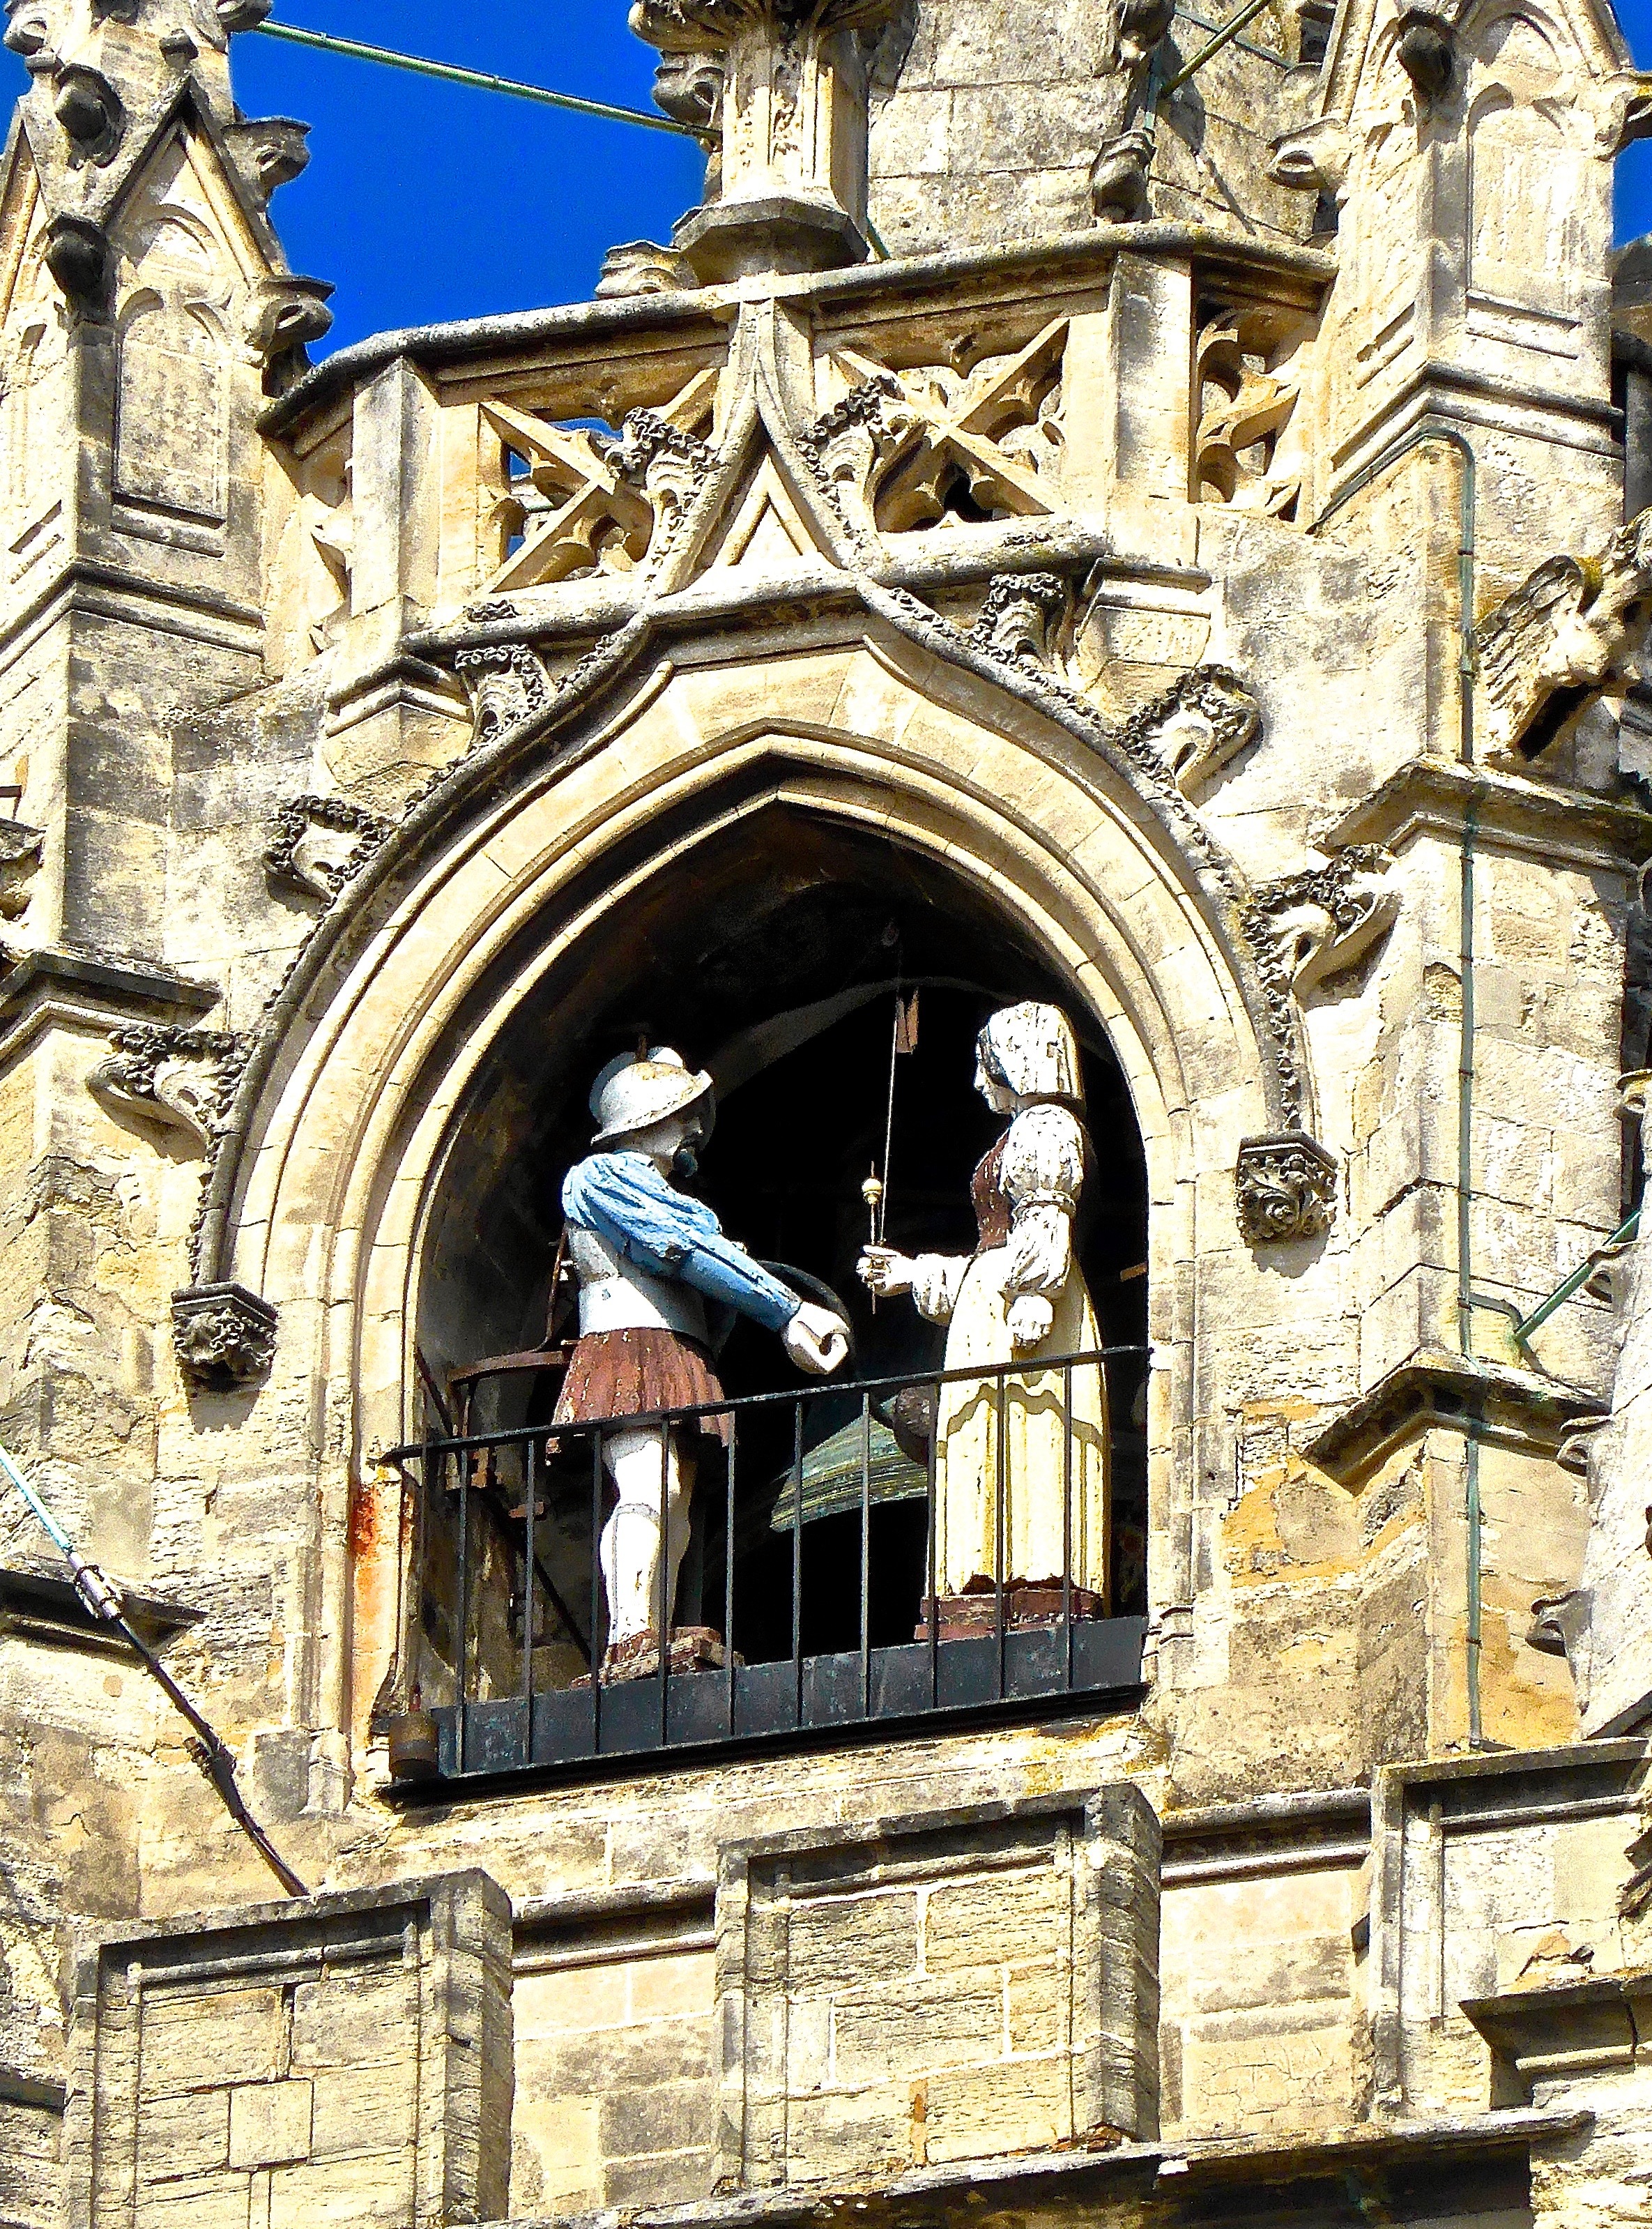
architecture, building, arch, landmark, facade, church, cathedral, chapel, historic, movement, place of worship, clock tower, monastery, synagogue, basilica, figures, middle ages, baroque, ancient history